Enes Kanter Freedom

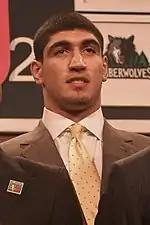
Kanter at the 2011 NBA draft

Kanter, a center, was drafted third overall by the Utah Jazz in the 2011 NBA draft. Upon being drafted, he said "I'm so happy, I'm so excited. I know the Utah Jazz fans are crazy and I love them. I will bring the team toughness and post moves, rebounding, everything. I will try to do everything to make the playoffs." On December 9, 2011, he signed his rookie scale contract with the Jazz following the conclusion of the NBA lockout. In 2011–12, he became the 10th Jazz rookie in franchise history to appear in every regular-season game. He also recorded the most rebounds for a Jazz rookie in debut with 11 against the Los Angeles Lakers on December 27. In the season, he averaged 4.6 points and 4.2 rebounds in 66 games.